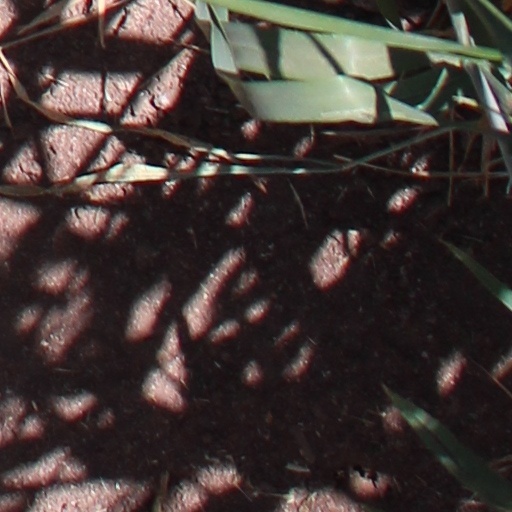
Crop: wheat